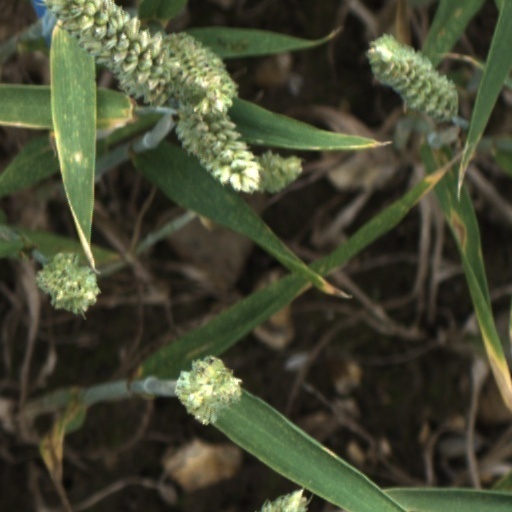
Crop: wheat